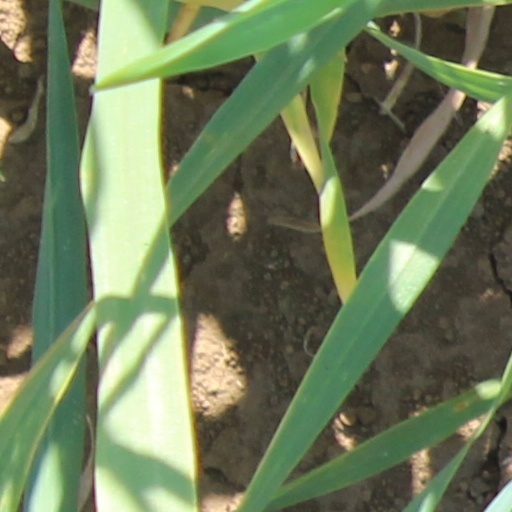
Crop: wheat